The War of the Worlds (1938 radio drama)

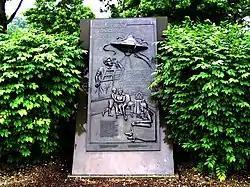
Plaque commemorating the radio broadcast in Township of West Windsor

Initially apologetic about the supposed panic his broadcast had caused, and privately fuming that newspaper reports of lawsuits were either greatly exaggerated or totally fabricated, Welles later embraced the story as part of his personal myth: "Houses were emptying, churches were filling up; from Nashville to Minneapolis there was wailing in the streets and the rending of garments," he told Bogdanovich.